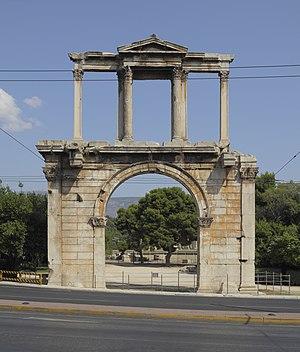
La Porte d'Hadrien est un monument d'Athènes, situé à environ 500 mètres au sud-est de l'Acropole, non loin de l'Olympiéion.
L'avenue Vasilissis Amalias est une des routes majeures d'Athènes.
Cet article recense les arcs de triomphe romains, dont la fonction a bien été identifiée.